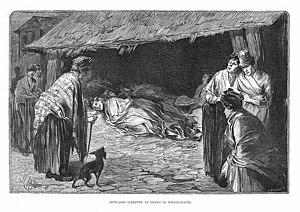
Jack l'Éventreur est le surnom donné à un tueur en série ayant sévi dans le district londonien de Whitechapel en 1888. L'affaire à laquelle le personnage est lié, depuis l'époque de son déroulement jusqu'à aujourd'hui, donna lieu à maintes hypothèses et inspira bon nombre d'œuvres en tous genres, lui conférant un statut de mythe moderne.